Cieszyn Silesian dialect

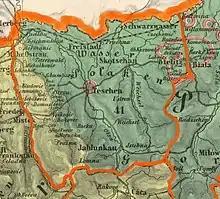
"Wasser-Polaken" on an Austrian map from 1850

In 1849 Austrian Silesia regained administrative independence, the Polish national movement was initiated by , who issued the first Polish-speaking newspaper (Tygodnik Cieszyński), but the majority of the population remained nationally indifferent for a few decades. The situation began to change in the 1860s and 1870s. In 1860 Polish and Czech were recognised as the local auxiliary languages in the province. This led to unprecedented, unfettered development of the Polish official language in primary schools and offices. The higher education remained German-speaking, which the Polish activists tried to change as well. For example, in 1874 , a Polish deputy to the Imperial Council of Austria, proposed to open a Polish-speaking teachers' seminar in Teschen, as well as a Czech-speaking one in Troppau (Opava). This was strongly opposed by Eduard Suess, who called the local language "not Polish, but Wasserpolnisch, a Polish-Czech mixture, not used in books".